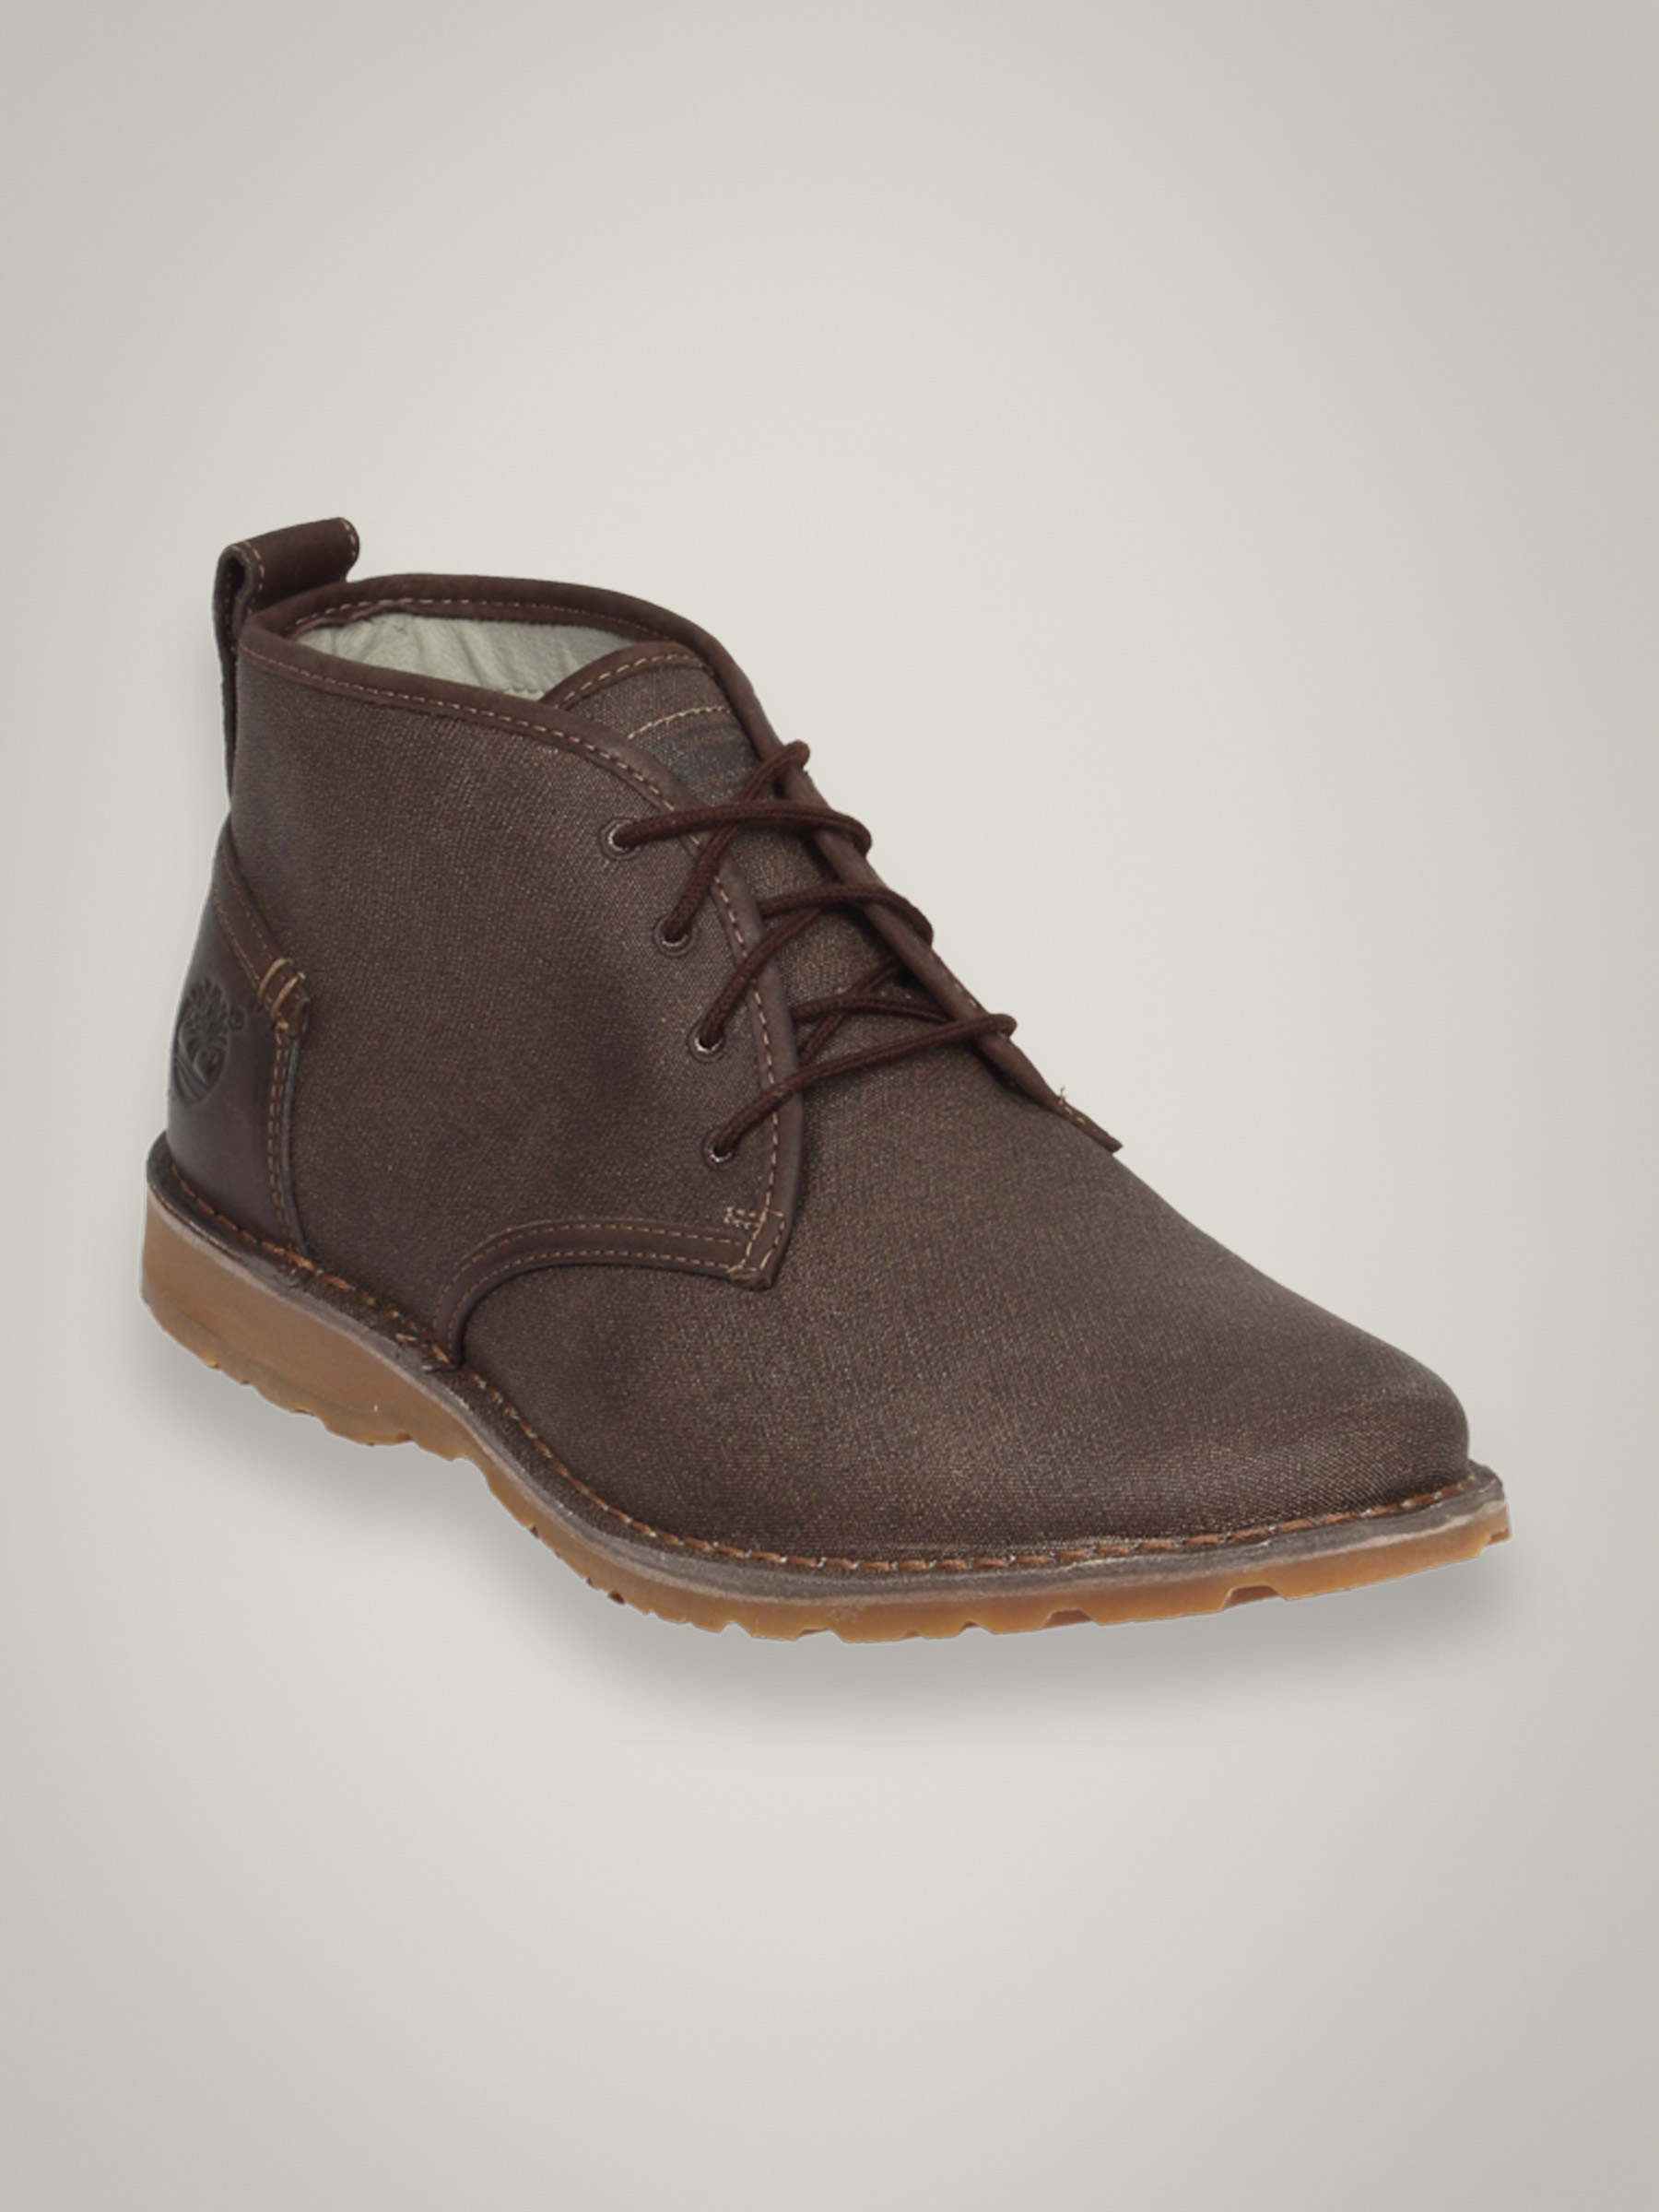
Timberland Men's Desert Walnut Brown Shoe
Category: Footwear / Shoes / Casual Shoes
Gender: Men
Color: Brown
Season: Summer 2011
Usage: Casual